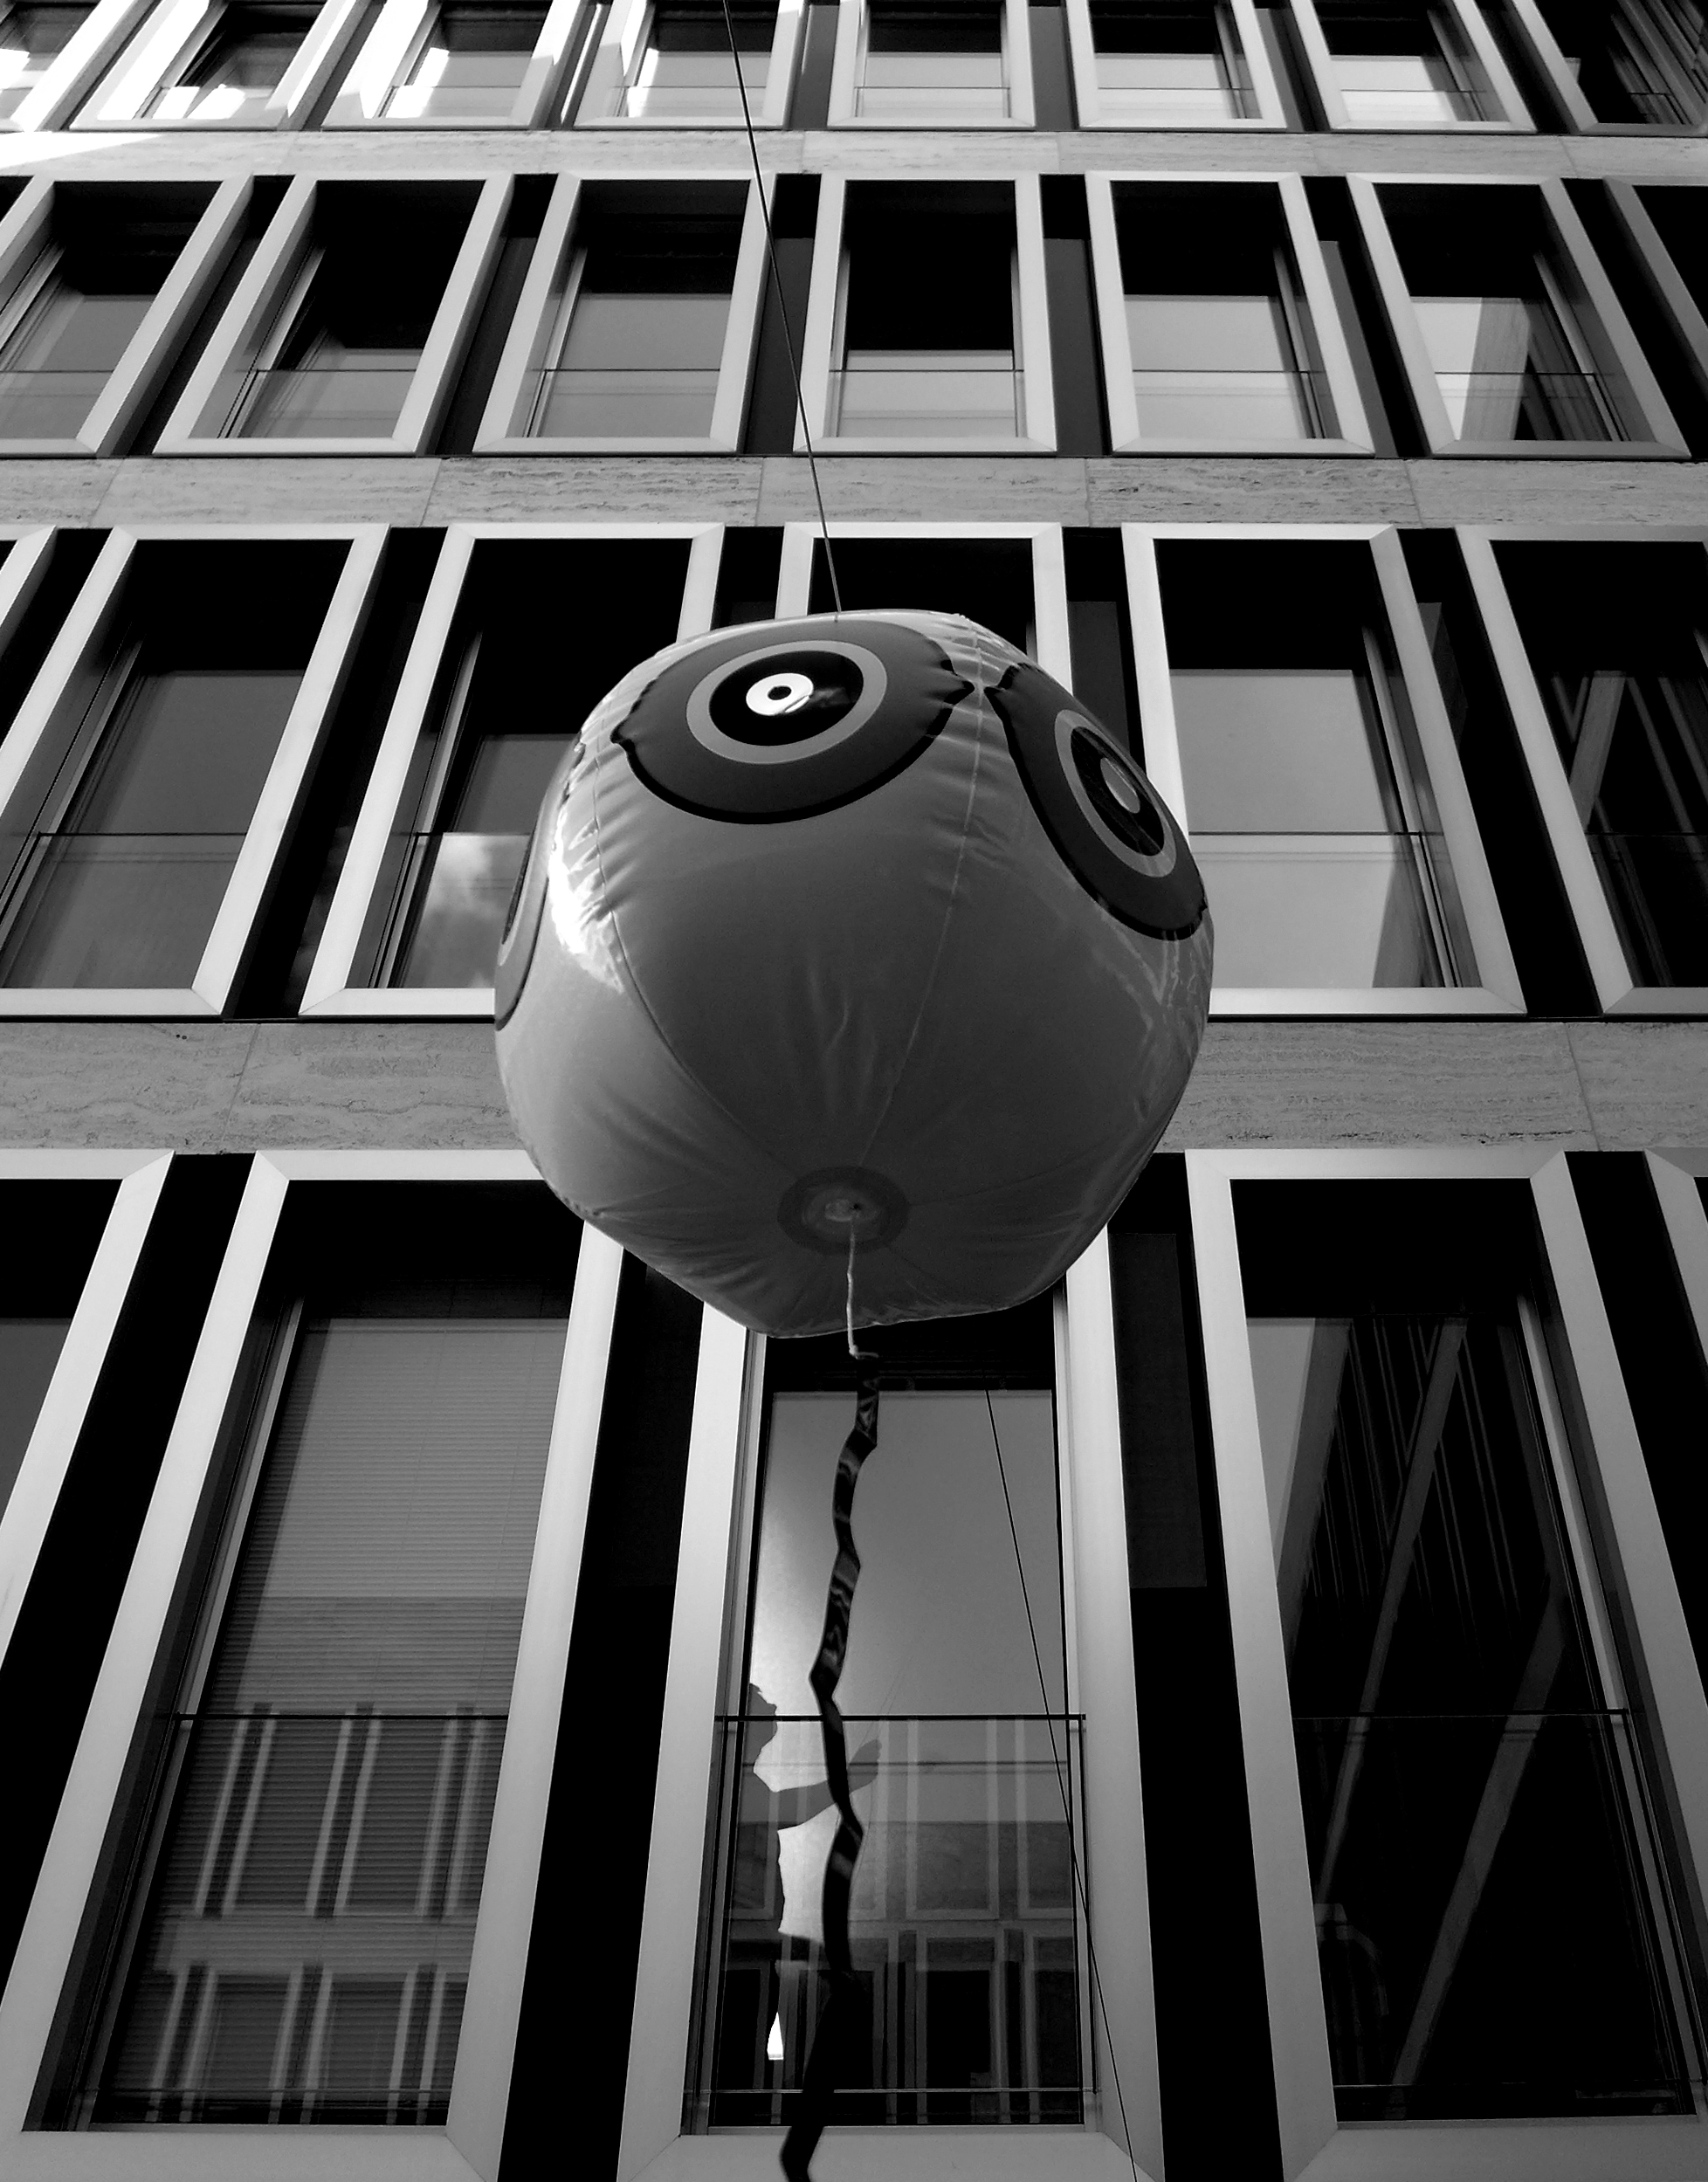
light, black and white, architecture, structure, white, black, monochrome, lighting, bw, blackandwhite, blackwhite, design, symmetry, germany, alemania, allemagne, sw, schwarzweiss, schwarzweis, image, shape, frankfurtmain, frankfurtammain, frankfurtam, frankfurtamain, germania, hesse, hassia, hessen, frankfurt, schwarzweissfotografie, schwarzweisfotografie, monochrome photography